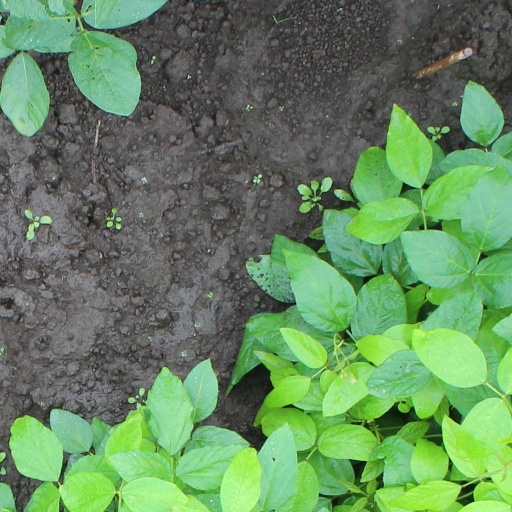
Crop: soybean